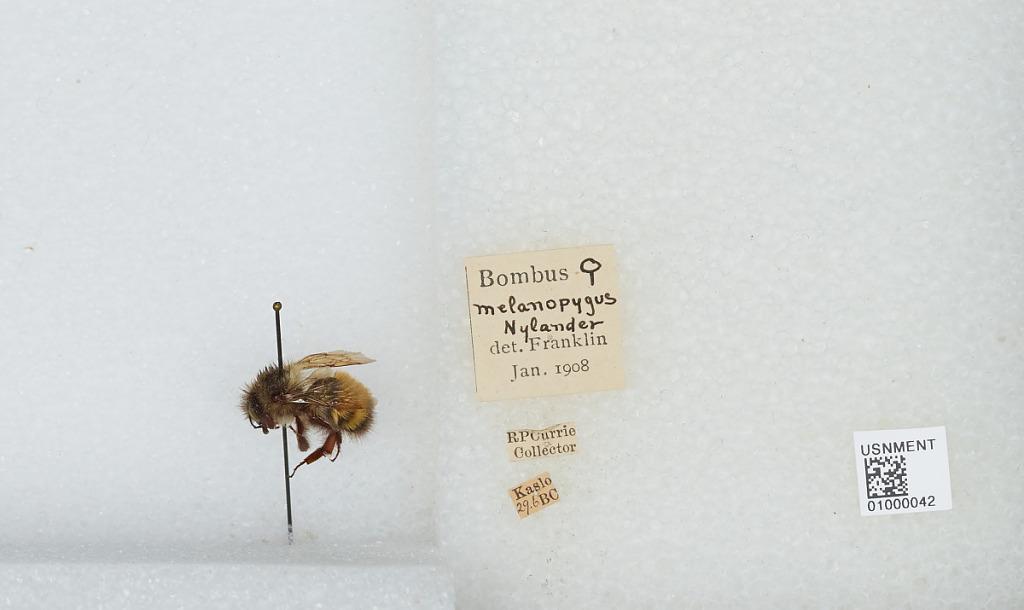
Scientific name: Bombus (Pyrobombus) melanopygus Nylander
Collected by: R. Currie
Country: Canada
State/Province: British Columbia
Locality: Kaslo
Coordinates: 49.9133, -116.911
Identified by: Franklin